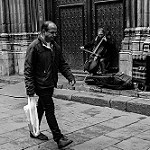
Scene: Outdoor